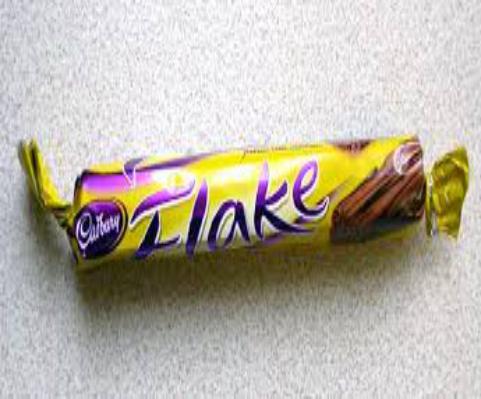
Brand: Chocolate Flakes
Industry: Food